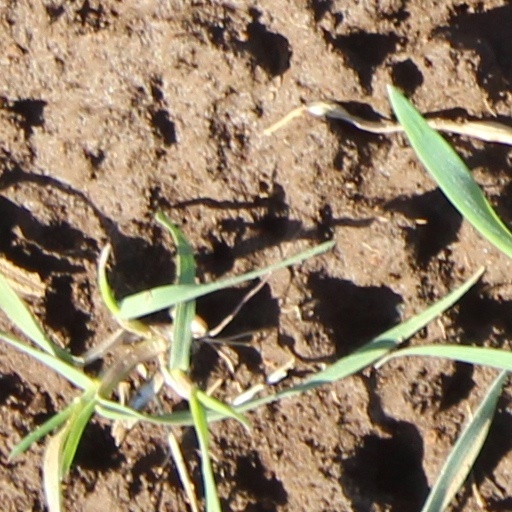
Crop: wheat